Abbey of St Caesarius, Arles

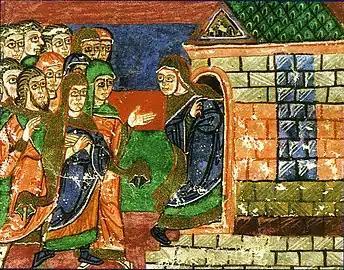
Radegund retires, accompanied by the people, to the monastery dedicated to the Virgin that she founded in Poitiers on the model of the Abbey of Saint-Jean d'Arles. "Life of Saint Radegonde", eleventh century. Poitiers municipal library

The influence of the monastery and its first abbesses allowed the Rule of St Caesarius to spread widely in the kingdom of the Franks, starting with the monastery created in Poitiers by Radegund, the former wife of King Chlothar I, who stayed in Arles. and in this monastery around 568–569 under the abbacy of Liliole, the third abbess, who died shortly after.